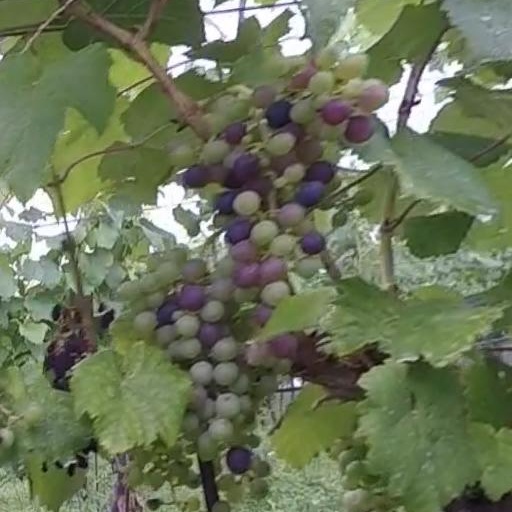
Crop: grape